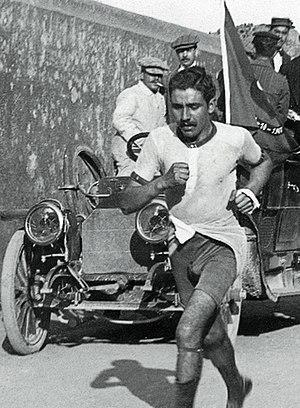
Francisco Lázaro était un marathonien portugais et le porte-étendard lors de la première participation du Portugal aux Jeux olympiques, les Jeux olympiques d'été de 1912 à Stockholm, en Suède. Il décède lors du marathon de ces Jeux.